Nemegtomaia

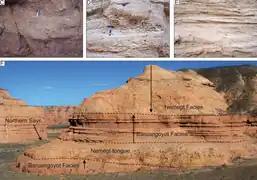
Photos of the interfingering contacts between the formations

The environment of the Nemegt Formation has been compared to the Okavango Delta of present-day Botswana. The habitats in and around the Nemegt rivers provided a home for a wide array of organisms. Aquatic animals include molluscs, fish, turtles, and the crocodylomorph "Shamosuchus". Fossils of mammals such as multituberculates have been found, and birds such as "Gurilynia", "Judinornis", and "Teviornis" are known. Herbivorous dinosaurs of the Nemegt Formation include ankylosaurids such as "Tarchia", the pachycephalosaurian "Prenocephale", hadrosaurids such as "Saurolophus" and "Barsboldia", and sauropods such as "Nemegtosaurus", and "Opisthocoelicaudia". Other theropods include tyrannosauroids such as "Tarbosaurus", "Alioramus", and "Bagaraatan", troodontids such as "Borogovia", "Tochisaurus", and "Saurornithoides", therizinosaurs such as "Therizinosaurus", and ornithomimosaurians such as "Deinocheirus", "Anserimimus", and "Gallimimus".